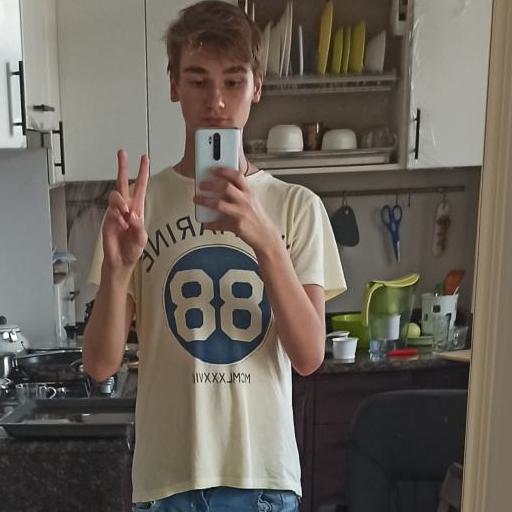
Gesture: no_gesture